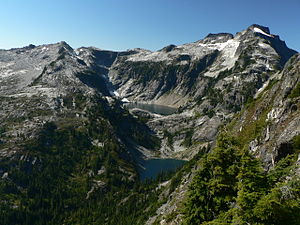
Nationalparker i USA / Nationalparker
I USA er der 58 beskyttede naturområder områder, kendt som nationalparker, der administreres af National Park Service, en styrelse under landets Indenrigsministerium. Oprettelse af nationalparker vedtages ved lov af Kongressen.